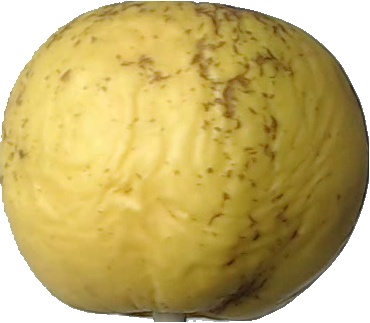
Label: apple_golden_1